Abdul Latif Derian

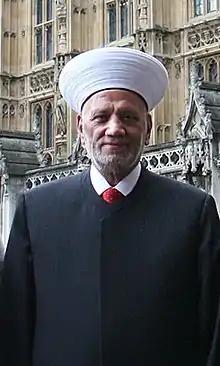
Grand Mufti of Lebanon at the Houses of Parliament in London, 25 March 2015.

Sheikh Abdul Latif Derian is the Grand Mufti of Lebanon since August 2014. As the spiritual leader of Lebanese Muslims, the Grand Mufti holds the highest religious post for a Sunni Islamic scholar in Lebanon. The honorific "his eminence" is used in referring to him.